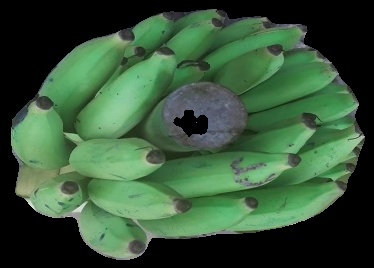
Variety: elakki-bale
Grade: grade2